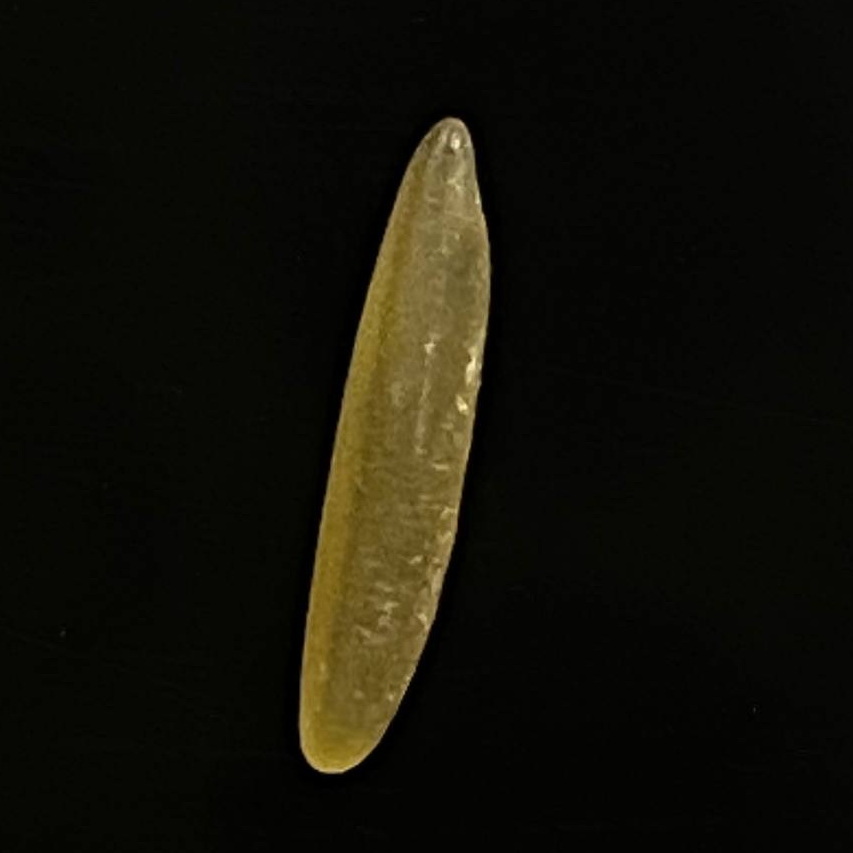
Rice variety: Bashmoti